Kyburg (castle)

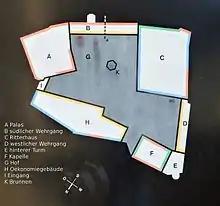
Plan of the castle, North is toward left bottom. A - Palas; B - South Wall; C - Knights' Hall; D - West Wall; E - Far Tower; F - Chapel; G - Courtyard; H - Barn and Stable; I - Entrance; K - Well

The castle forms an irregular quadrangle with a single courtyard atop a steep hill above the Töss valley. South of the castle, between the medieval neck ditches, is the French formal garden which was designed in 1700 by Caspar Schwarzenbach. The entrance to the castle is through the outer gate located on the north-east corner. The gate house was rebuilt in 1579-80 and decorated with coats of arms by Christoph and Josias Murer. A zwinger"," or narrow, defensive passage, leads from the outer gate to the inner gate. A walkway goes over the zwinger and connects the palas, or great hall, with the Willenturm (Willen tower) on the north corner of the castle. The inner gate is protected by the bergfried, which was built in 1424 with the addition of a roof in 1444.